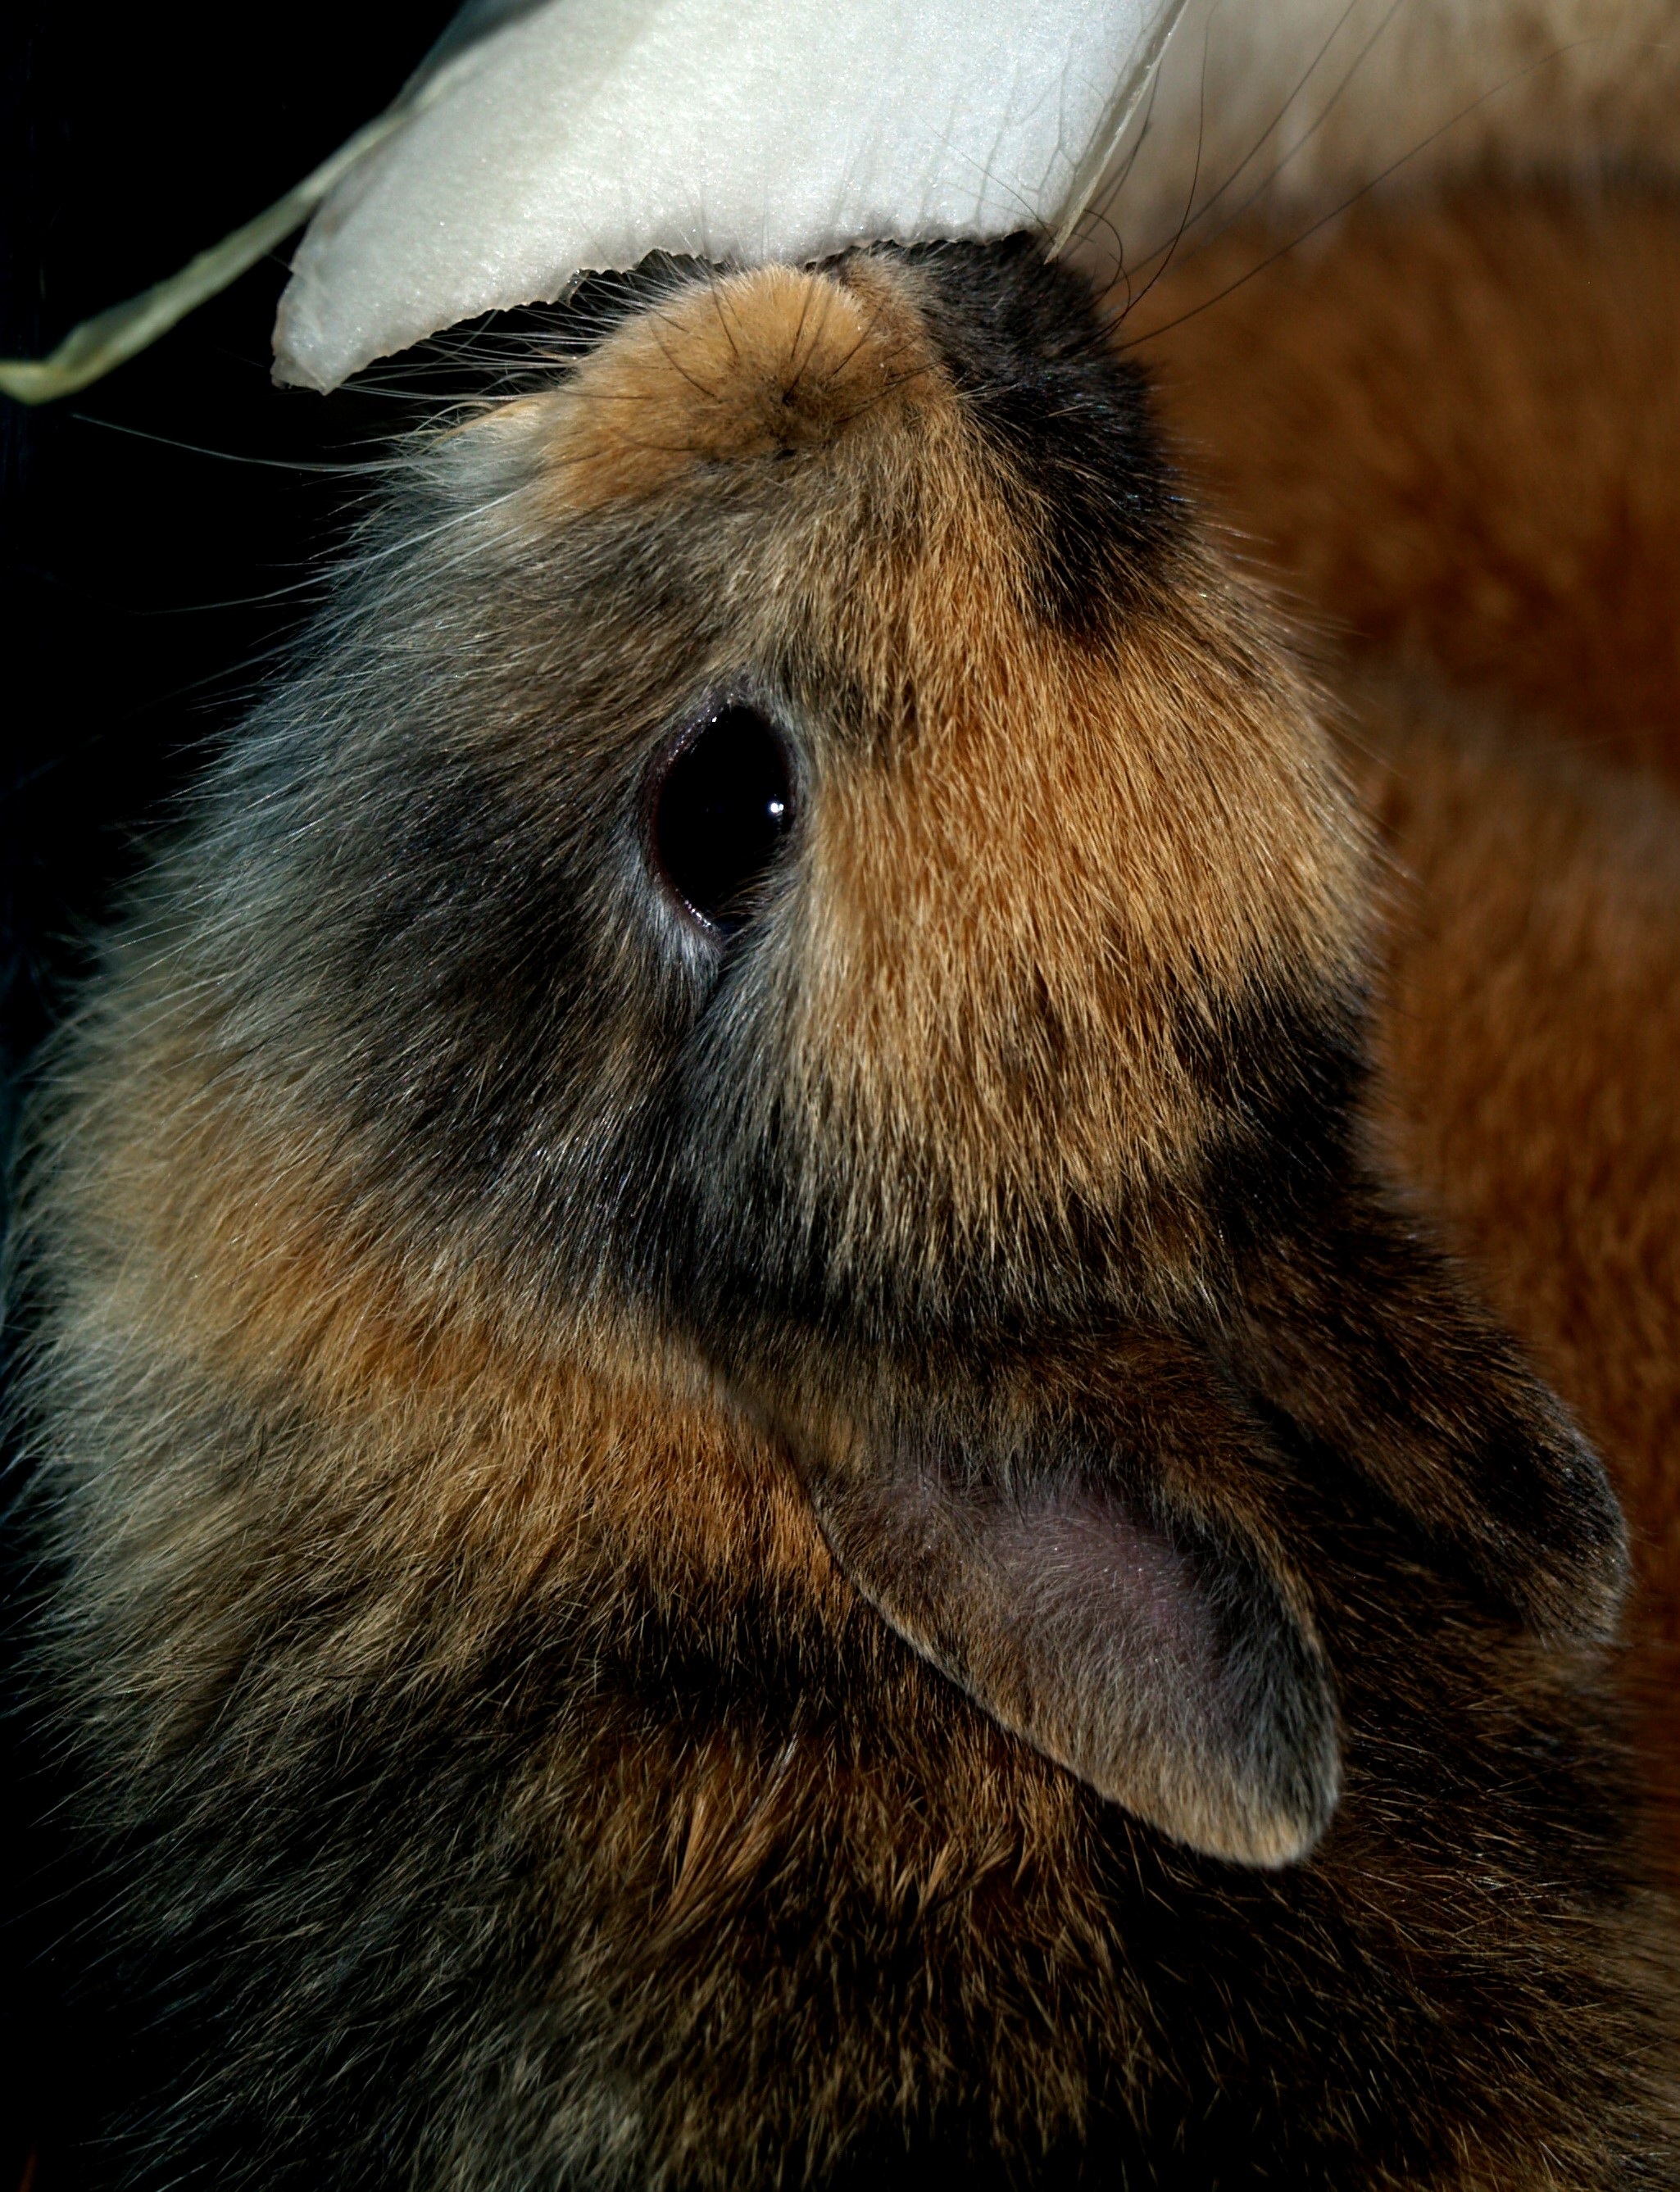
sweet, wildlife, pet, mammal, squirrel, rodent, fauna, rabbit, close up, nose, whiskers, snout, eye, vertebrate, marmot, hare baby